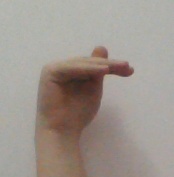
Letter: khaa